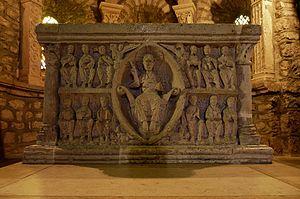
L'église Notre-Dame-de-l'Assomption d'Avenas est située dans la nouvelle commune de Deux-Grosnes au centre de l'ancienne commune d'Avenas dans le département du Rhône. C'était à l'origine l'église du monastère d'Avenas qui appartenait au chapitre de Mâcon. L'autel du XIIᵉ siècle est classé au titre d'objet depuis 1901 dans la base Palissy du patrimoine mobilier français du Ministère de la Culture.
Avenas est une ancienne commune française située dans le département du Rhône, en région Auvergne-Rhône-Alpes. Le 1ᵉʳ janvier 2019, elle devient une commune déléguée de Deux-Grosnes.